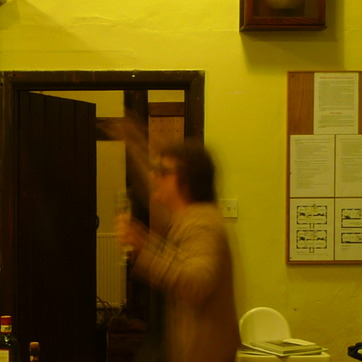
Material: hair